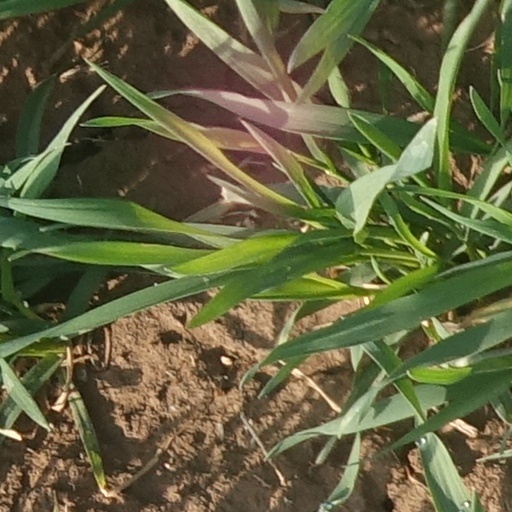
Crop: wheat